1970 World Series

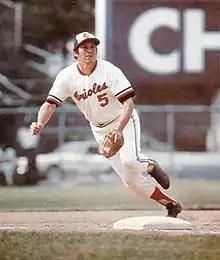
Brooks Robinson

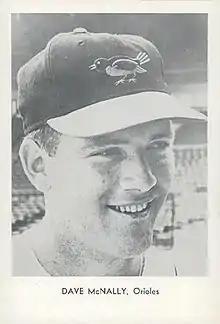
Dave McNally

Left-hander Dave McNally had a banner day, pitching a complete game and scattering nine hits, while also connecting for a grand slam in the sixth inning off reliever Wayne Granger to break the game open. McNally became the first pitcher to hit a World Series grand slam.